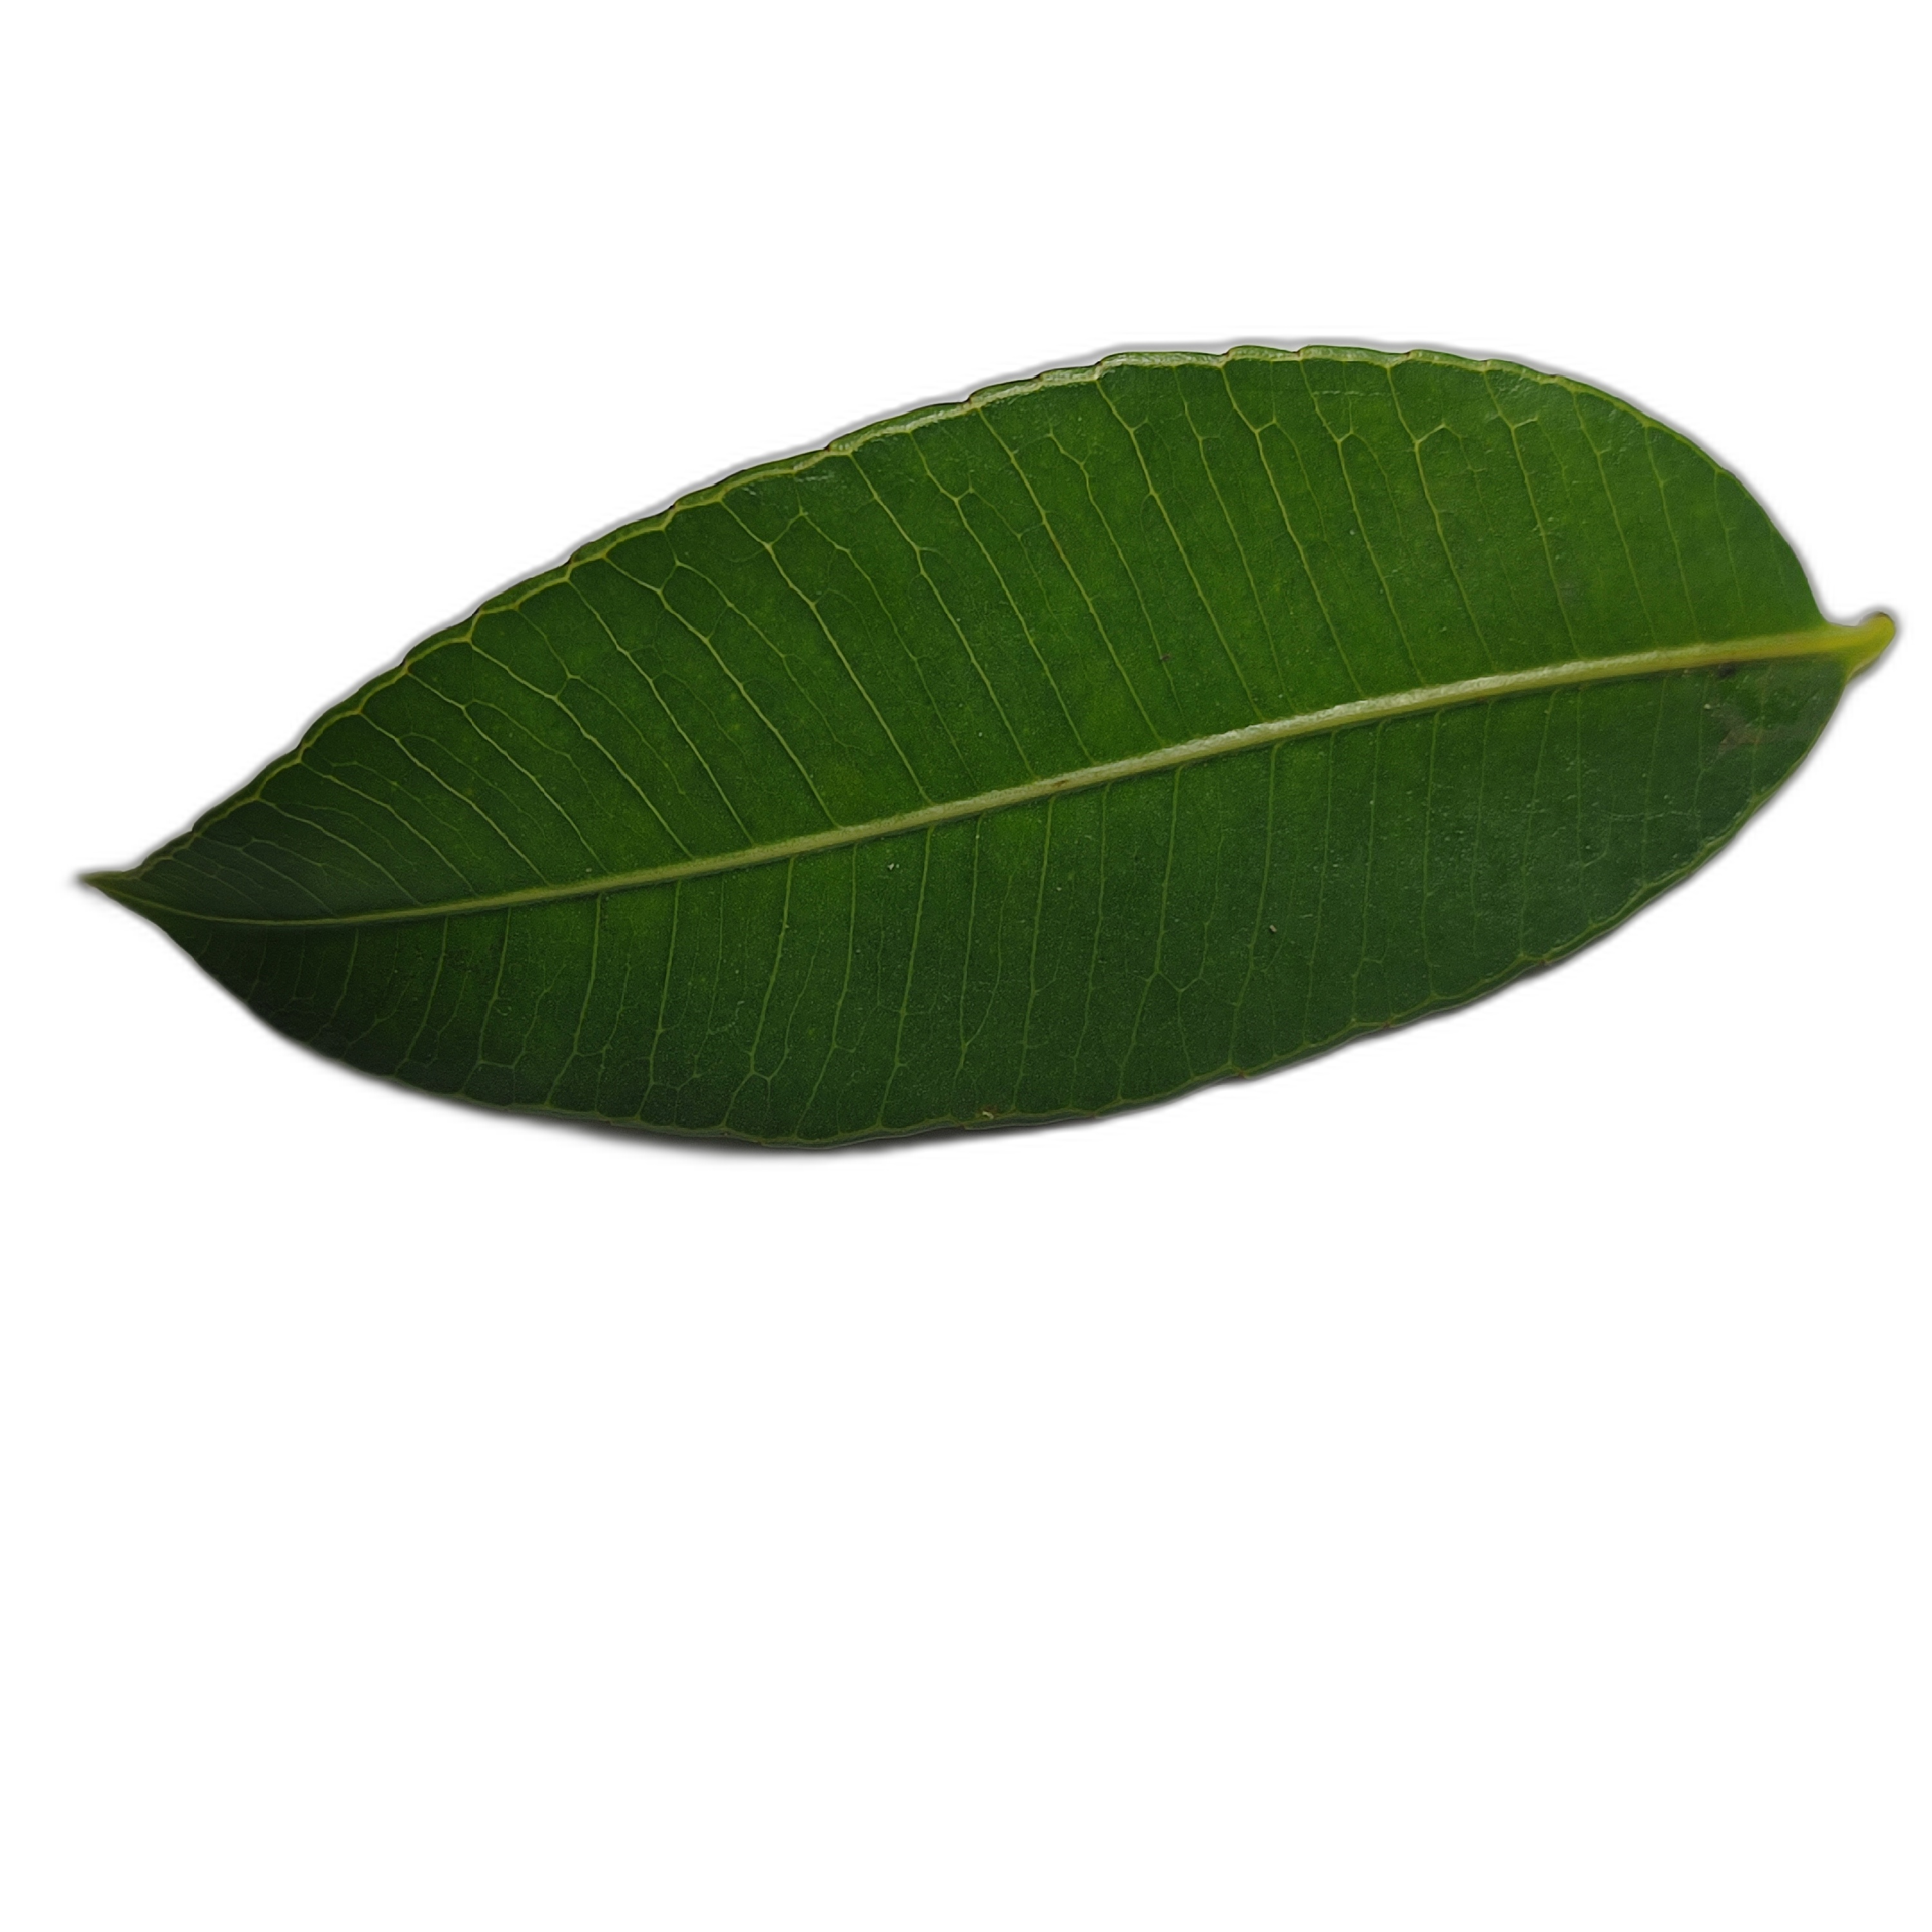
Label: healthy